Horsecar

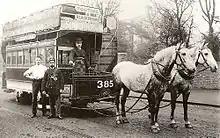
London Tramways two-horse tram, about 1890.

The horse-drawn tram (horsecar) was an early form of public rail transport, which developed out of industrial haulage routes that had long been in existence, and from the horse-drawn omnibus routes that first ran on public streets in the 1820s, using the newly improved iron or steel rail or 'tramway'. They were local versions of the stagecoach lines and picked up and dropped off passengers on a regular route, without the need to be pre-hired. Horsecars on tramlines were an improvement over the omnibus, because the low rolling resistance of metal wheels on iron or steel rails (usually grooved from 1852 on) allowed the horses to haul a greater load for a given effort than the omnibus, and gave a smoother ride.